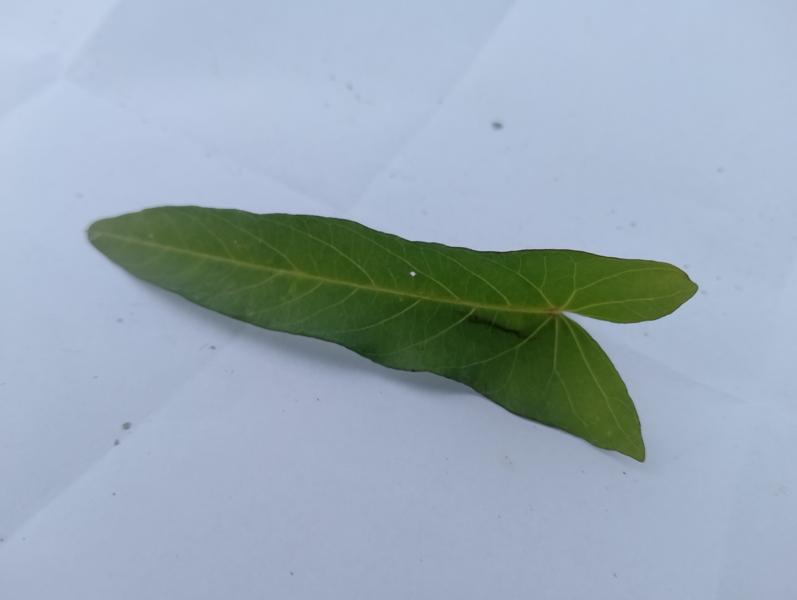
Weed species: Ipomoea aquatic